Lemony Snicket's A Series of Unfortunate Events

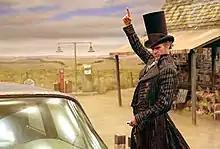
Some scenery was designed using forced perspective techniques, combined with matte paintings.

Silberling, production designer Rick Heinrichs and costume designer Colleen Atwood all aimed for the film's setting to be ambiguous, giving it a "timeless" feel. Heinrichs also added steampunk designs to the period. To contribute to the setting, Silberling hired Emmanuel Lubezki as the cinematographer because he was impressed with the trio's work on "Sleepy Hollow".